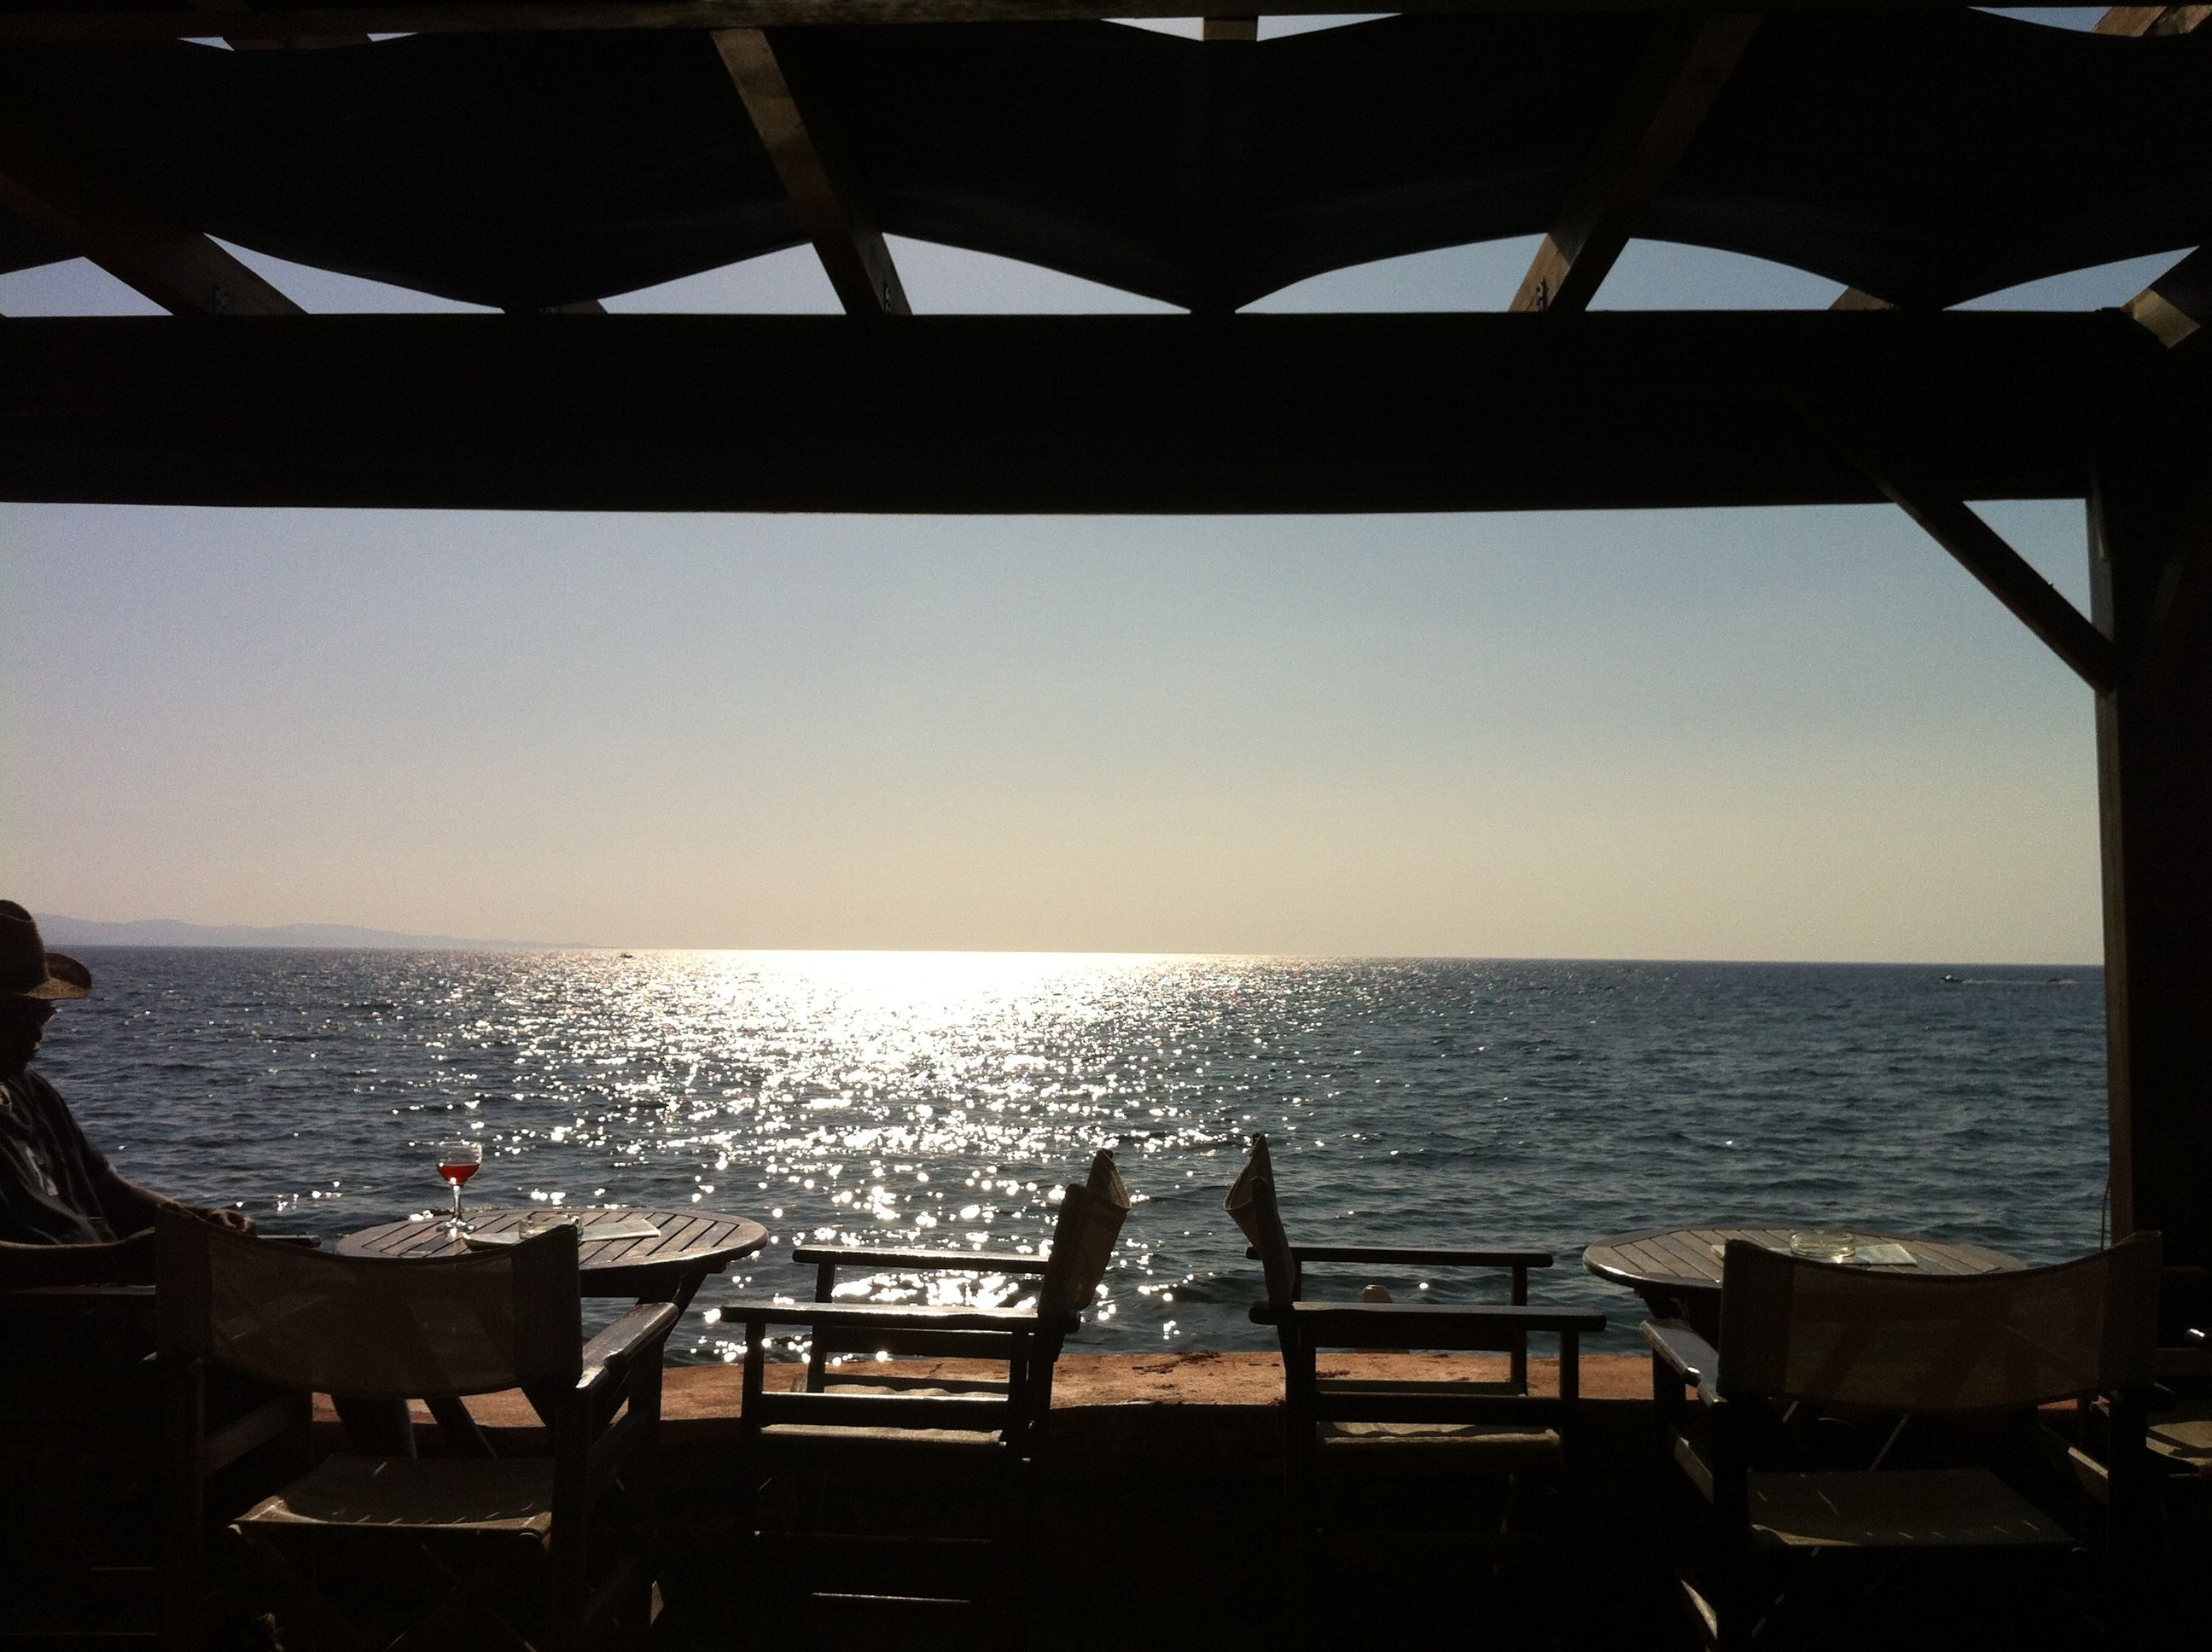
sea, ocean, sunset, boat, summer, evening, vehicle, yacht, terrace